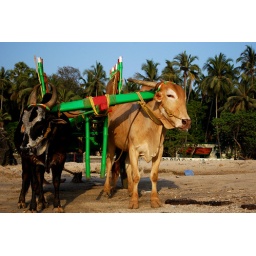
Indian bull cart pulled by cows